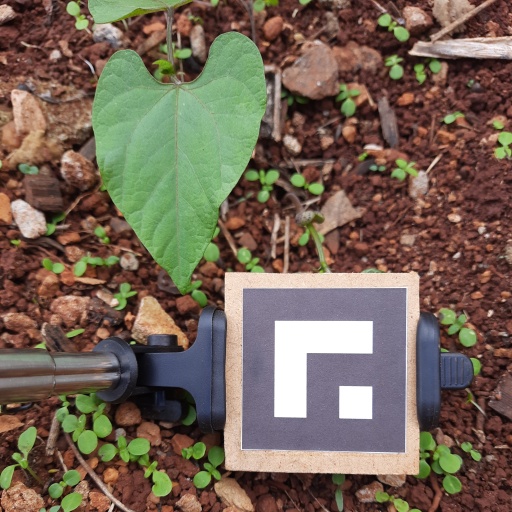
Observations: flat surface, no eating holes, under shade